Four Corners/Geneva station

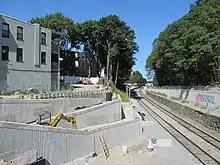
Ramp to the outbound platform from Washington Street under construction in September 2012

After several years of planning, the $19.6 million contract to build the station went out to bid on September 4, 2009; the low bid was $17.7 million. Notice to proceed was given on January 28, 2010. A groundbreaking ceremony was held on July 16, 2010.